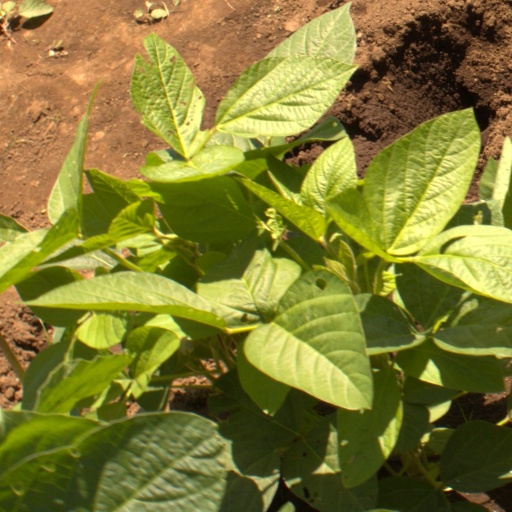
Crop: soybean